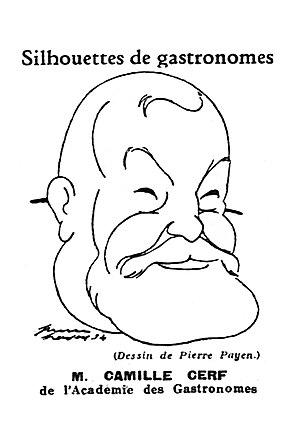
dessin de Camille Cerf, lire dans le domaine public (Pierre Payen est mort en 1944)
Camille Cerf, né à Arlon en 1862 et mort en 1936, est un journaliste, un financier et un gastronome belge. Il a travaillé pour plusieurs journaux, notamment pour Le Figaro et s'illustra par les mémorables repas de son Académie du Goût.